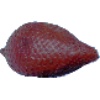
Label: Salak 1